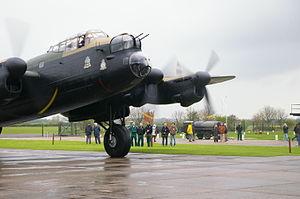
Le Docteur, la Veuve et la Forêt de Noël est un épisode spécial amorçant la septième saison de la deuxième série de la série télévisée britannique de science-fiction Doctor Who, diffusé sur BBC One le 25 décembre 2011 et le 22 décembre 2012 sur France 4.